Aviation in Indonesia

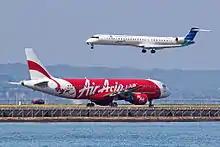
Garuda Indonesia Explore and Indonesia AirAsia airplanes.

As a large country spanning over three time zones, Indonesia possesses a vast airspace. However, Indonesia is not a participant of the International Air Services Transit Agreement (IASTA), therefore both Indonesian airspace and airports are closed for foreign commercial airlines' freedoms of the air, unless there were bilateral transit agreements negotiated with other countries. Indonesia and Australia for example, signed a bilateral agreement relating to air service on 7 February 2013. According to this agreement, each nation grants to the other party the right to fly across its territory without landing, and the right to make stops in its territory for non-traffic purposes (1st and 2nd freedom), and the rights for designated airlines to operate services.